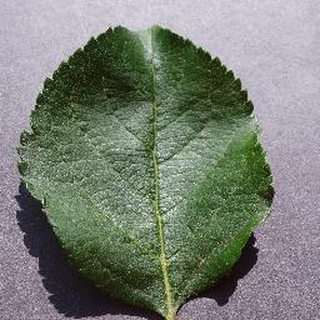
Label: healthy_apple